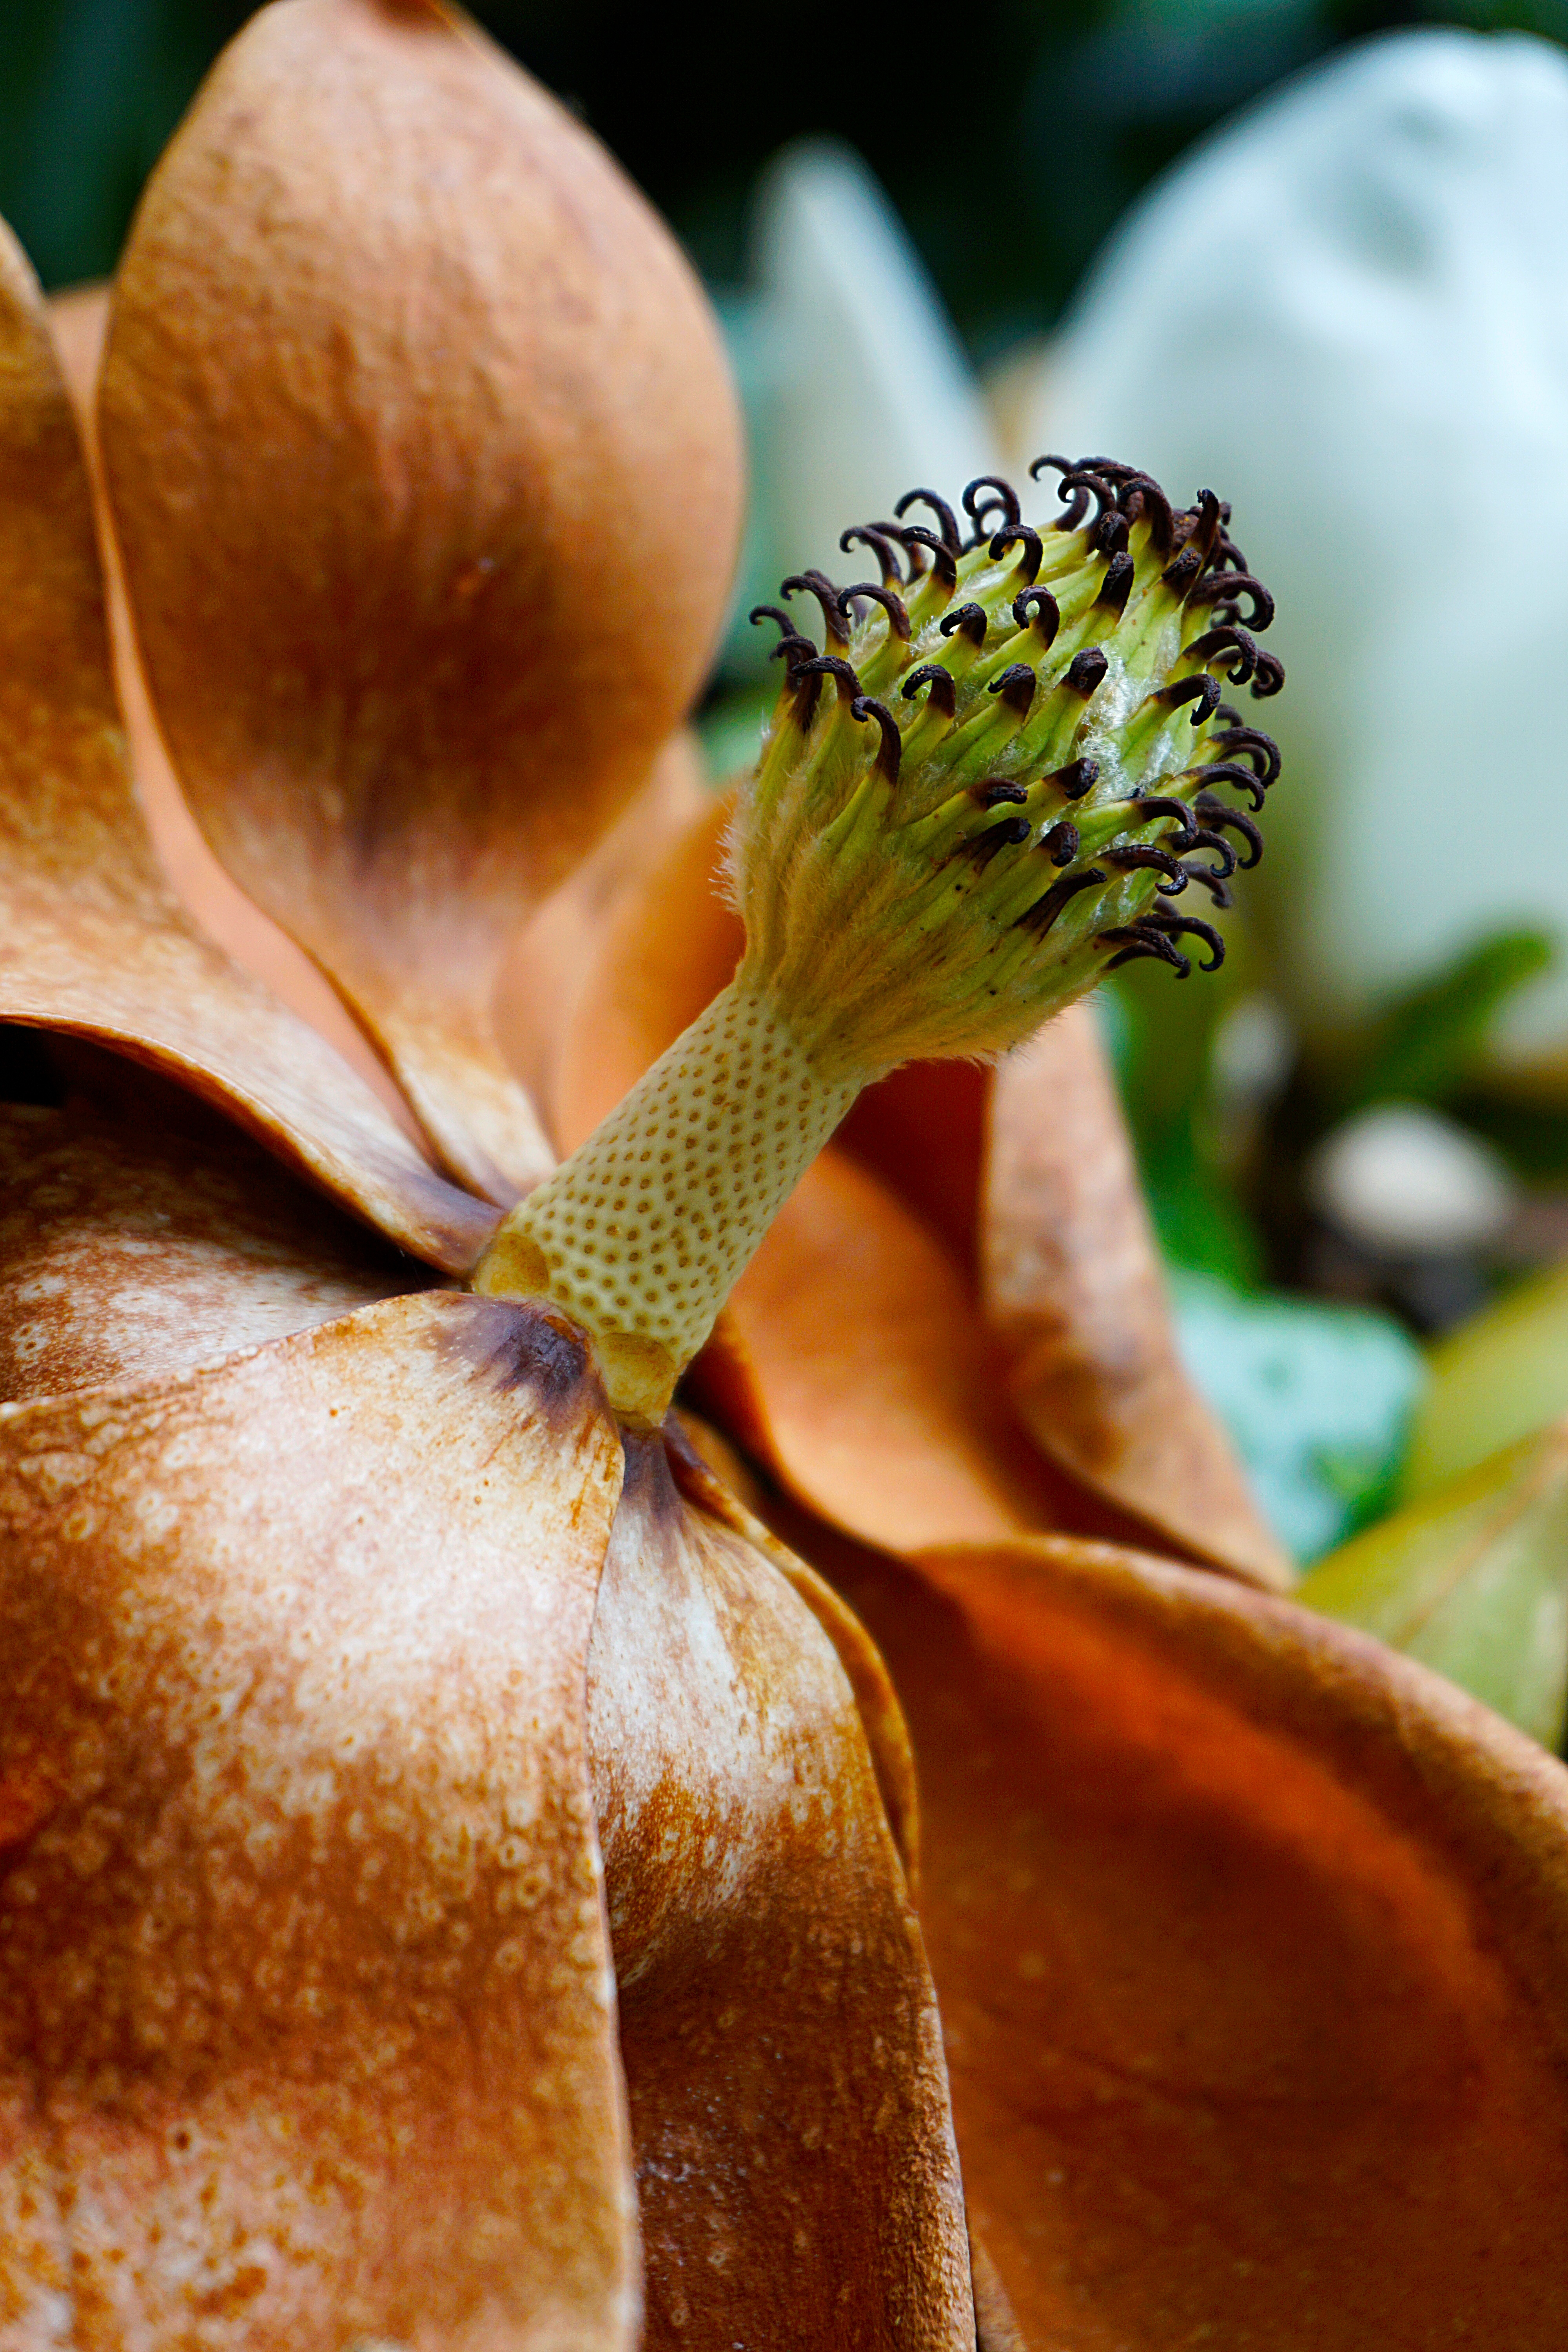
nature, plant, photography, leaf, flower, green, produce, autumn, botany, yellow, flora, close up, eye, macro photography, flowering plant, plant stem, land plant